Kagoshima Prefecture

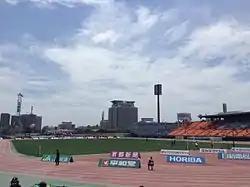
Shiranami Stadium

Kagoshima Rebnise, a professional basketball team, was founded in 2003 and currently competes in the second division of the national B.League. Kagoshima United FC, a football team, was founded in 2014 and competes in the J3 League. Although no major professional baseball teams are based in the prefecture, a number of Kagoshima's ballparks have hosted the spring training camps of Nippon Professional Baseball teams: